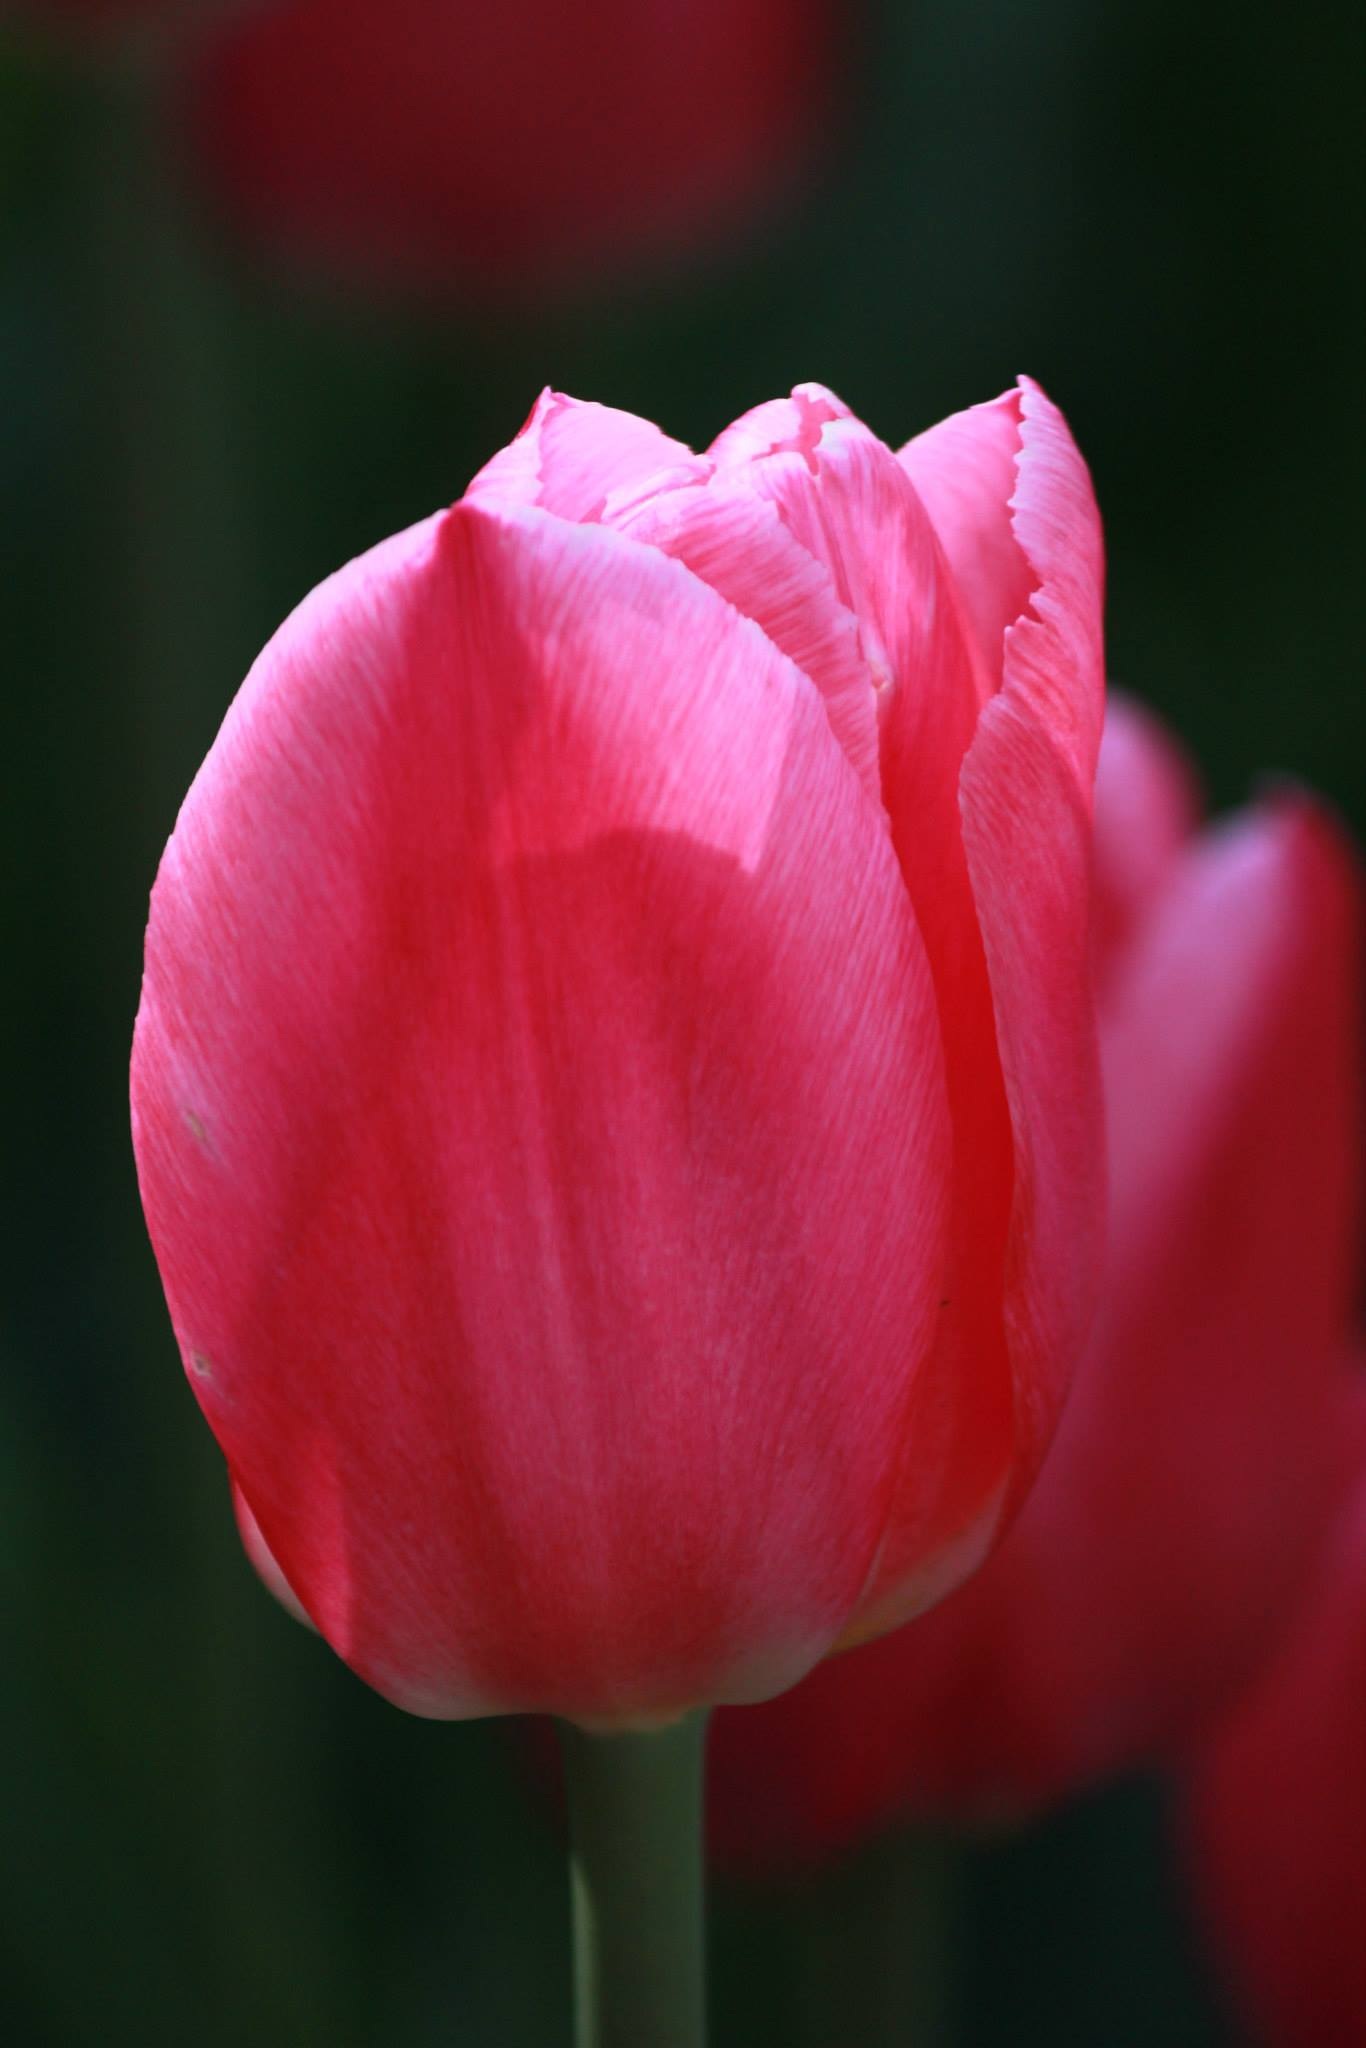
plant, flower, petal, tulip, spring, red, pink, close up, macro photography, flowering plant, plant stem, land plant